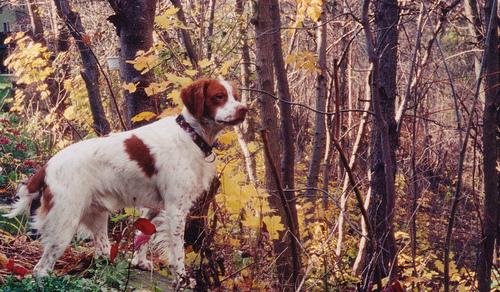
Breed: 232-n000076-Brittany_spaniel